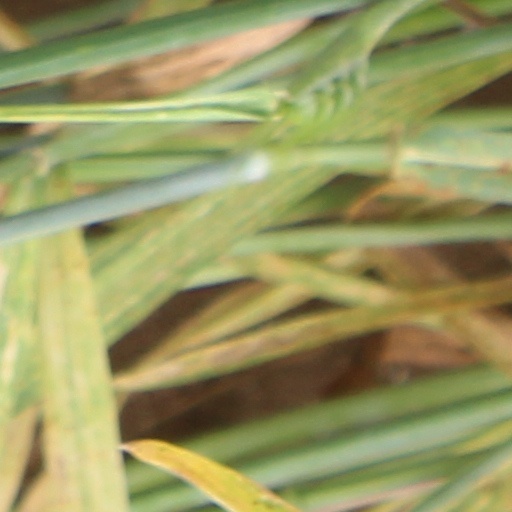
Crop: wheat